Edwin H. Stoughton

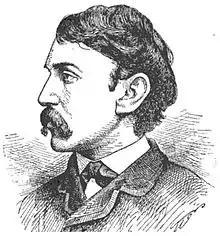
Stoughton as depicted in 1911's "Prison Life in the Old Capitol and Reminiscences of the Civil War".

Stoughton was an attorney in New York City after the war, practicing with his father and with his uncle, Edwin W. Stoughton. In November 1864, Confederate spies calling themselves the Confederate Army of Manhattan attempted to set fire to New York City. Most escaped, but Stoughton's West Point classmate Robert Cobb Kennedy was captured. Stoughton defended him at his trial; Cobb was convicted and in March 1865 he became the last Confederate soldier to be executed by Union authorities.